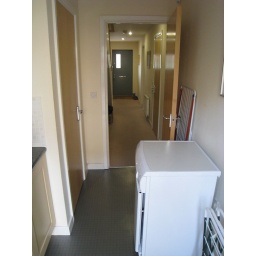
standing in utility room towards main entrance, ground floor